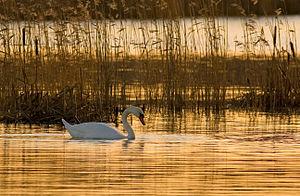
Cygne tuberculé (Cygnus olor) dans son habitat naturel au lever du soleil. Photo prise à Vanhankaupunginlahti, préfecture d'Helsinki (Finlande). Ce lieu est inscrit sur la Liste de Ramsar des ""zones humides d'importance internationale"". Português: Um cisne-branco (Cygnus olor) no seu habitat natural, ao nascer do sol. Foto tirada perto de Vanhankaupunginlahti, Finlândia. O local está descrito na ""Lista das Terras Húmidas de Importância Internacional"" da Convenção de Ramsar. Русский: Лебедь-шипун (Cygnus olor) в естественной среде обитания во время восхода. Сфотографирован около Ванханкаупунгинлахти, Хельсинки. Это место внесено в ""Список заболоченных земель международной важности"". Географическое местоположение (N):23472 (E):52457. Suomi: Kyhmyjoutsen (Cygnus olor) luonnollisessa elinympäristössään auringonnousun aikaan. Kuva on otettu lähellä Helsingin Vanhankaupunginlahtea"
Vanhankaupunginlahti appelé aussi Vanhankaupunginselkä est une baie située sur la partie orientale de la péninsule d'Helsinki. Elle est entourée des quartiers de Hermanni, Toukola, Arabianranta, Viikki, Herttoniemi et de Kulosaari.